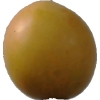
Label: cherry_wax